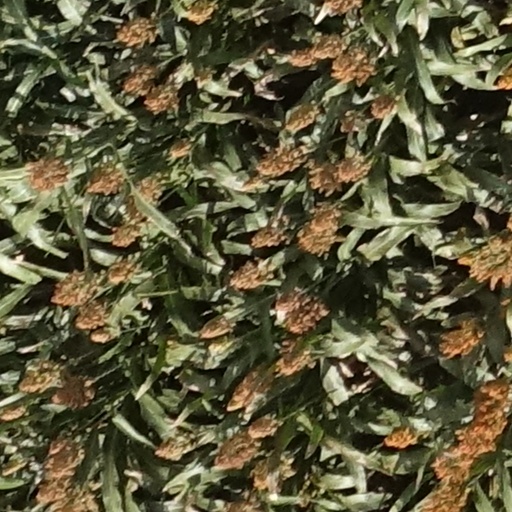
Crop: sorghum